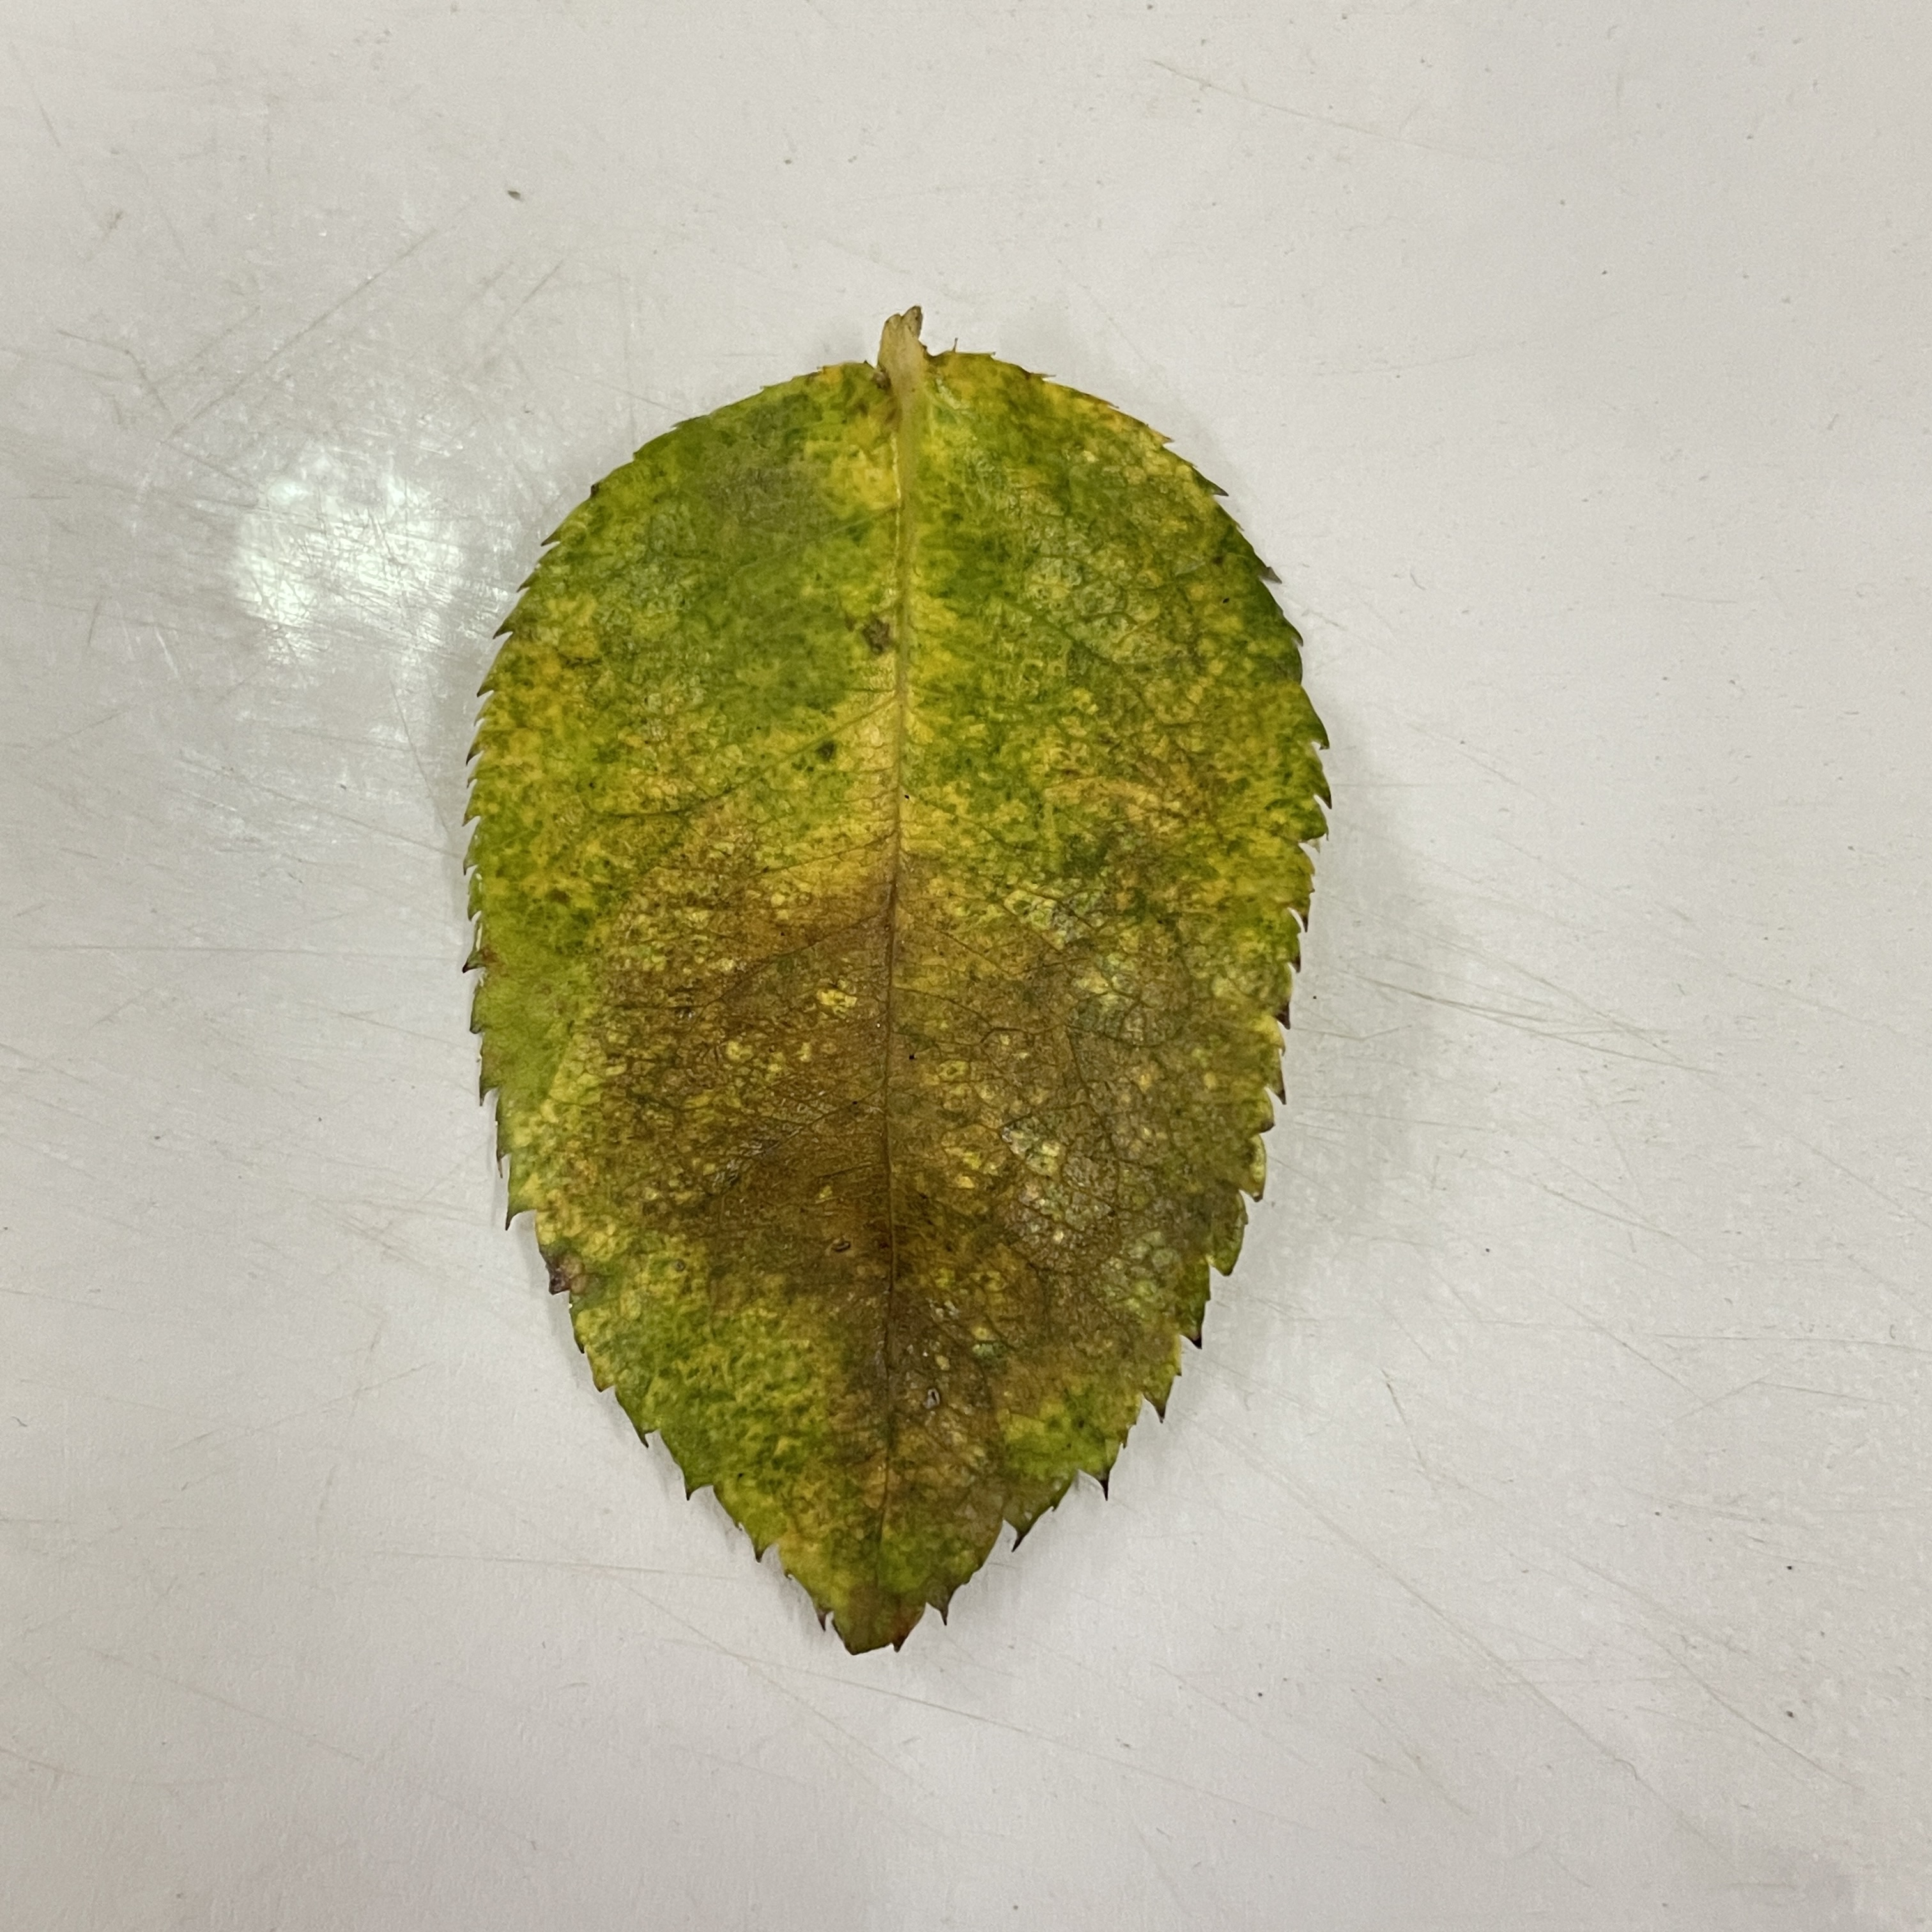
Label: Black Spot